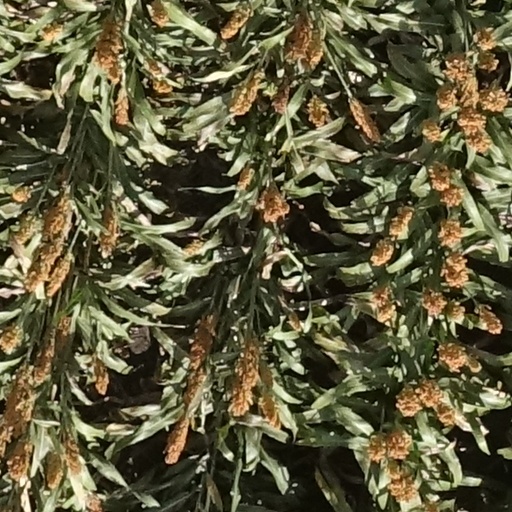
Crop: sorghum